Ecclesiastes 5

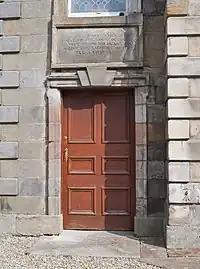
A quote of Ecclesiastes 5:1 engraved above the left entrance door at the west façade of the Holy Trinity Church, Ballycastle, County Antrim, Northern Ireland.

This section starts by stating three concise points about financial greed (verses 10–12): the lover of money never have enough; increasing resources will result in bigger financial commitments; more wealth causes less peace. The rich man could not pass any of the wealth to their offsprings (verse 14) nor take anything to the next life (verse 15). The whole passage of 5:8 to 6:9 is arranged as such that the outer sections will point to the center at verse 20. Qoheleth reiterates his earlier conclusion that God's gift is the ability to find enjoyment in the wealth, which keep humans occupied in life, so that "they should not much call to mind the days of their lives".